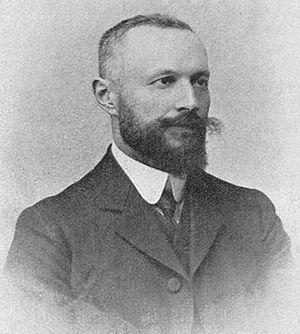
Paul Morel
Jean-Paul Morel dit Paul Morel est un homme politique français né le 20 septembre 1869 à Vesoul, dans la Haute-Saône, et décédé le 23 décembre 1933 à Lagny dans l'accident ferroviaire de Lagny-Pomponne.
L'accident ferroviaire de Lagny-Pomponne est survenu à Pomponne le soir du 23 décembre 1933 sur la ligne Paris-Strasbourg. Il fit deux cent quatorze morts et trois cents blessés et reste le plus meurtrier en France après l'accident ferroviaire de Saint-Michel-de-Maurienne en 1917.
L'Hôpital Paul-Morel est un ancien hôpital situé à Vesoul, qui était en service de 1938 à 2009. L'hôpital porte le nom de Paul Morel, maire de Vesoul de 1908 à 1933.
Cet article est une liste des personnalités liées à Vesoul, préfecture du département de la Haute-Saône. De nombreuses célébrités ont un rapport avec la commune, soit parce qu'elles y sont nées, décédées, y ont vécu ou travaillé.